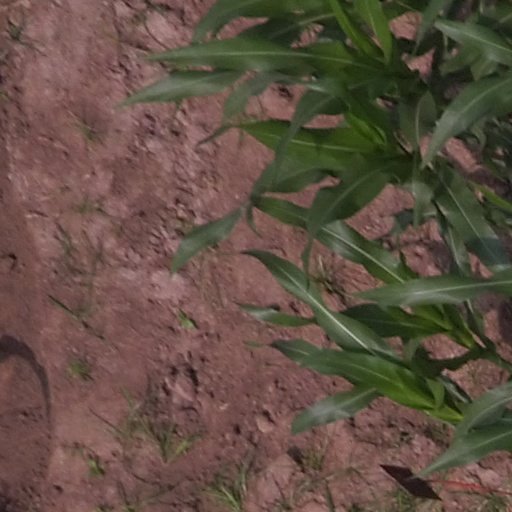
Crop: maize; corn